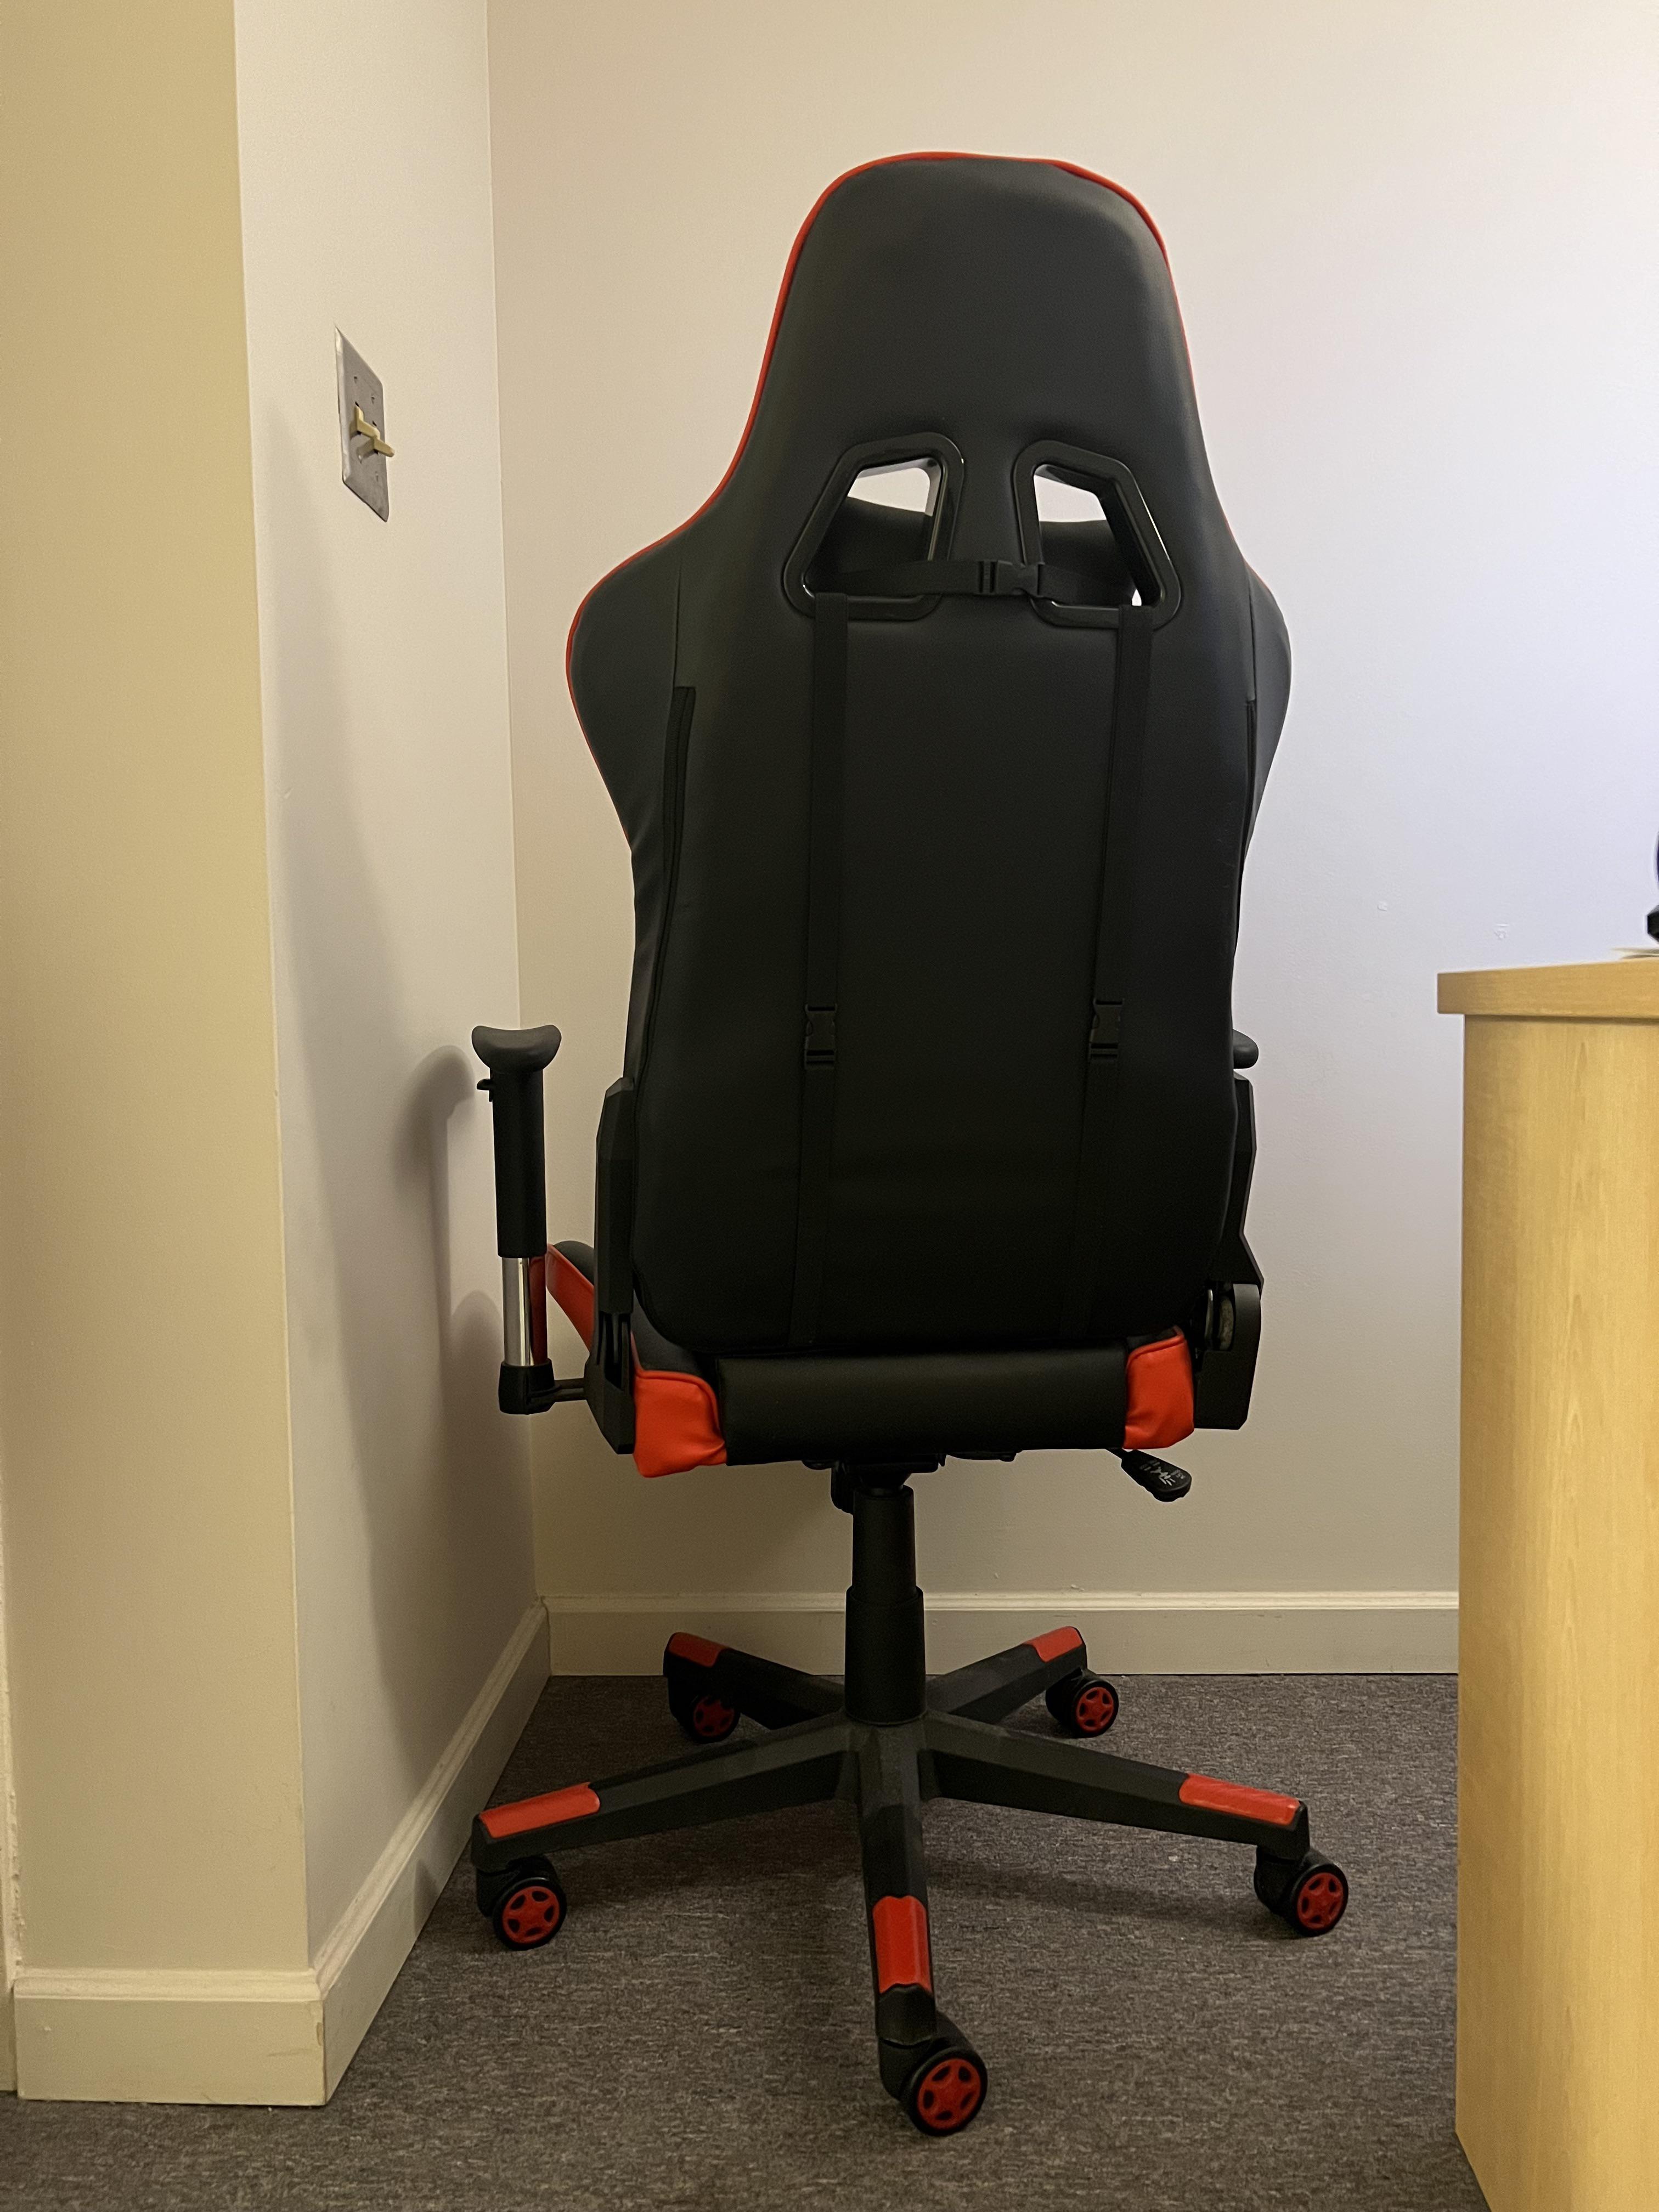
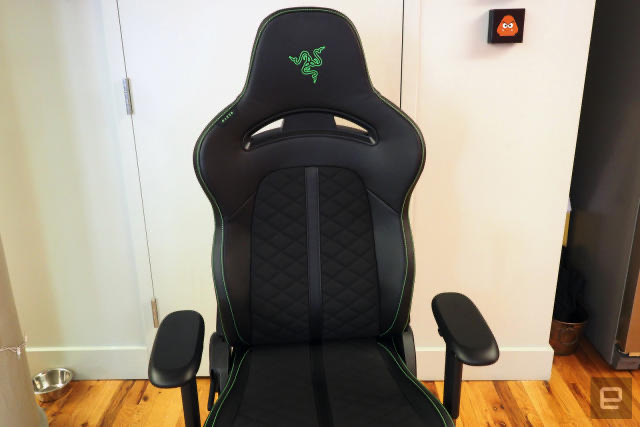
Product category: items_chair
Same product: no